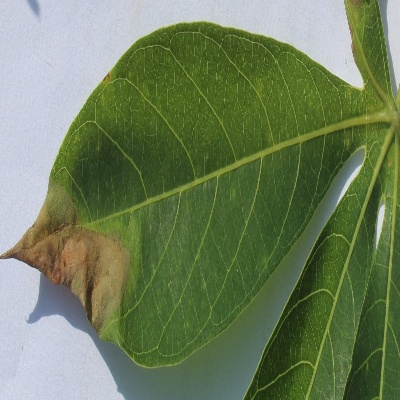
Crop: Cassava
Condition: bacterial blight